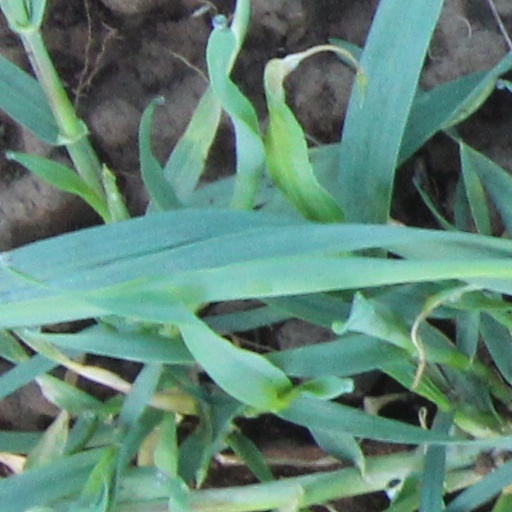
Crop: wheat